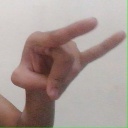
अक्षर: च